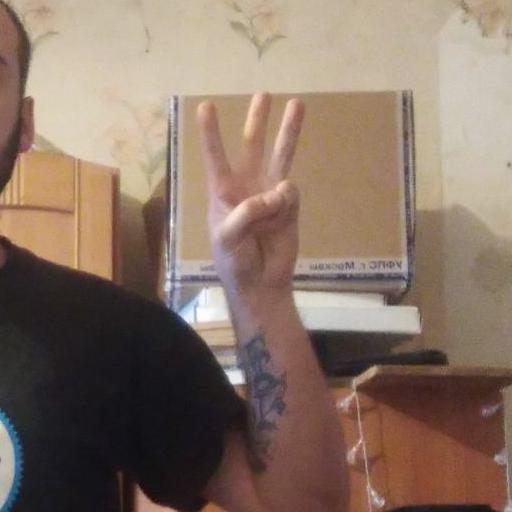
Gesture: three